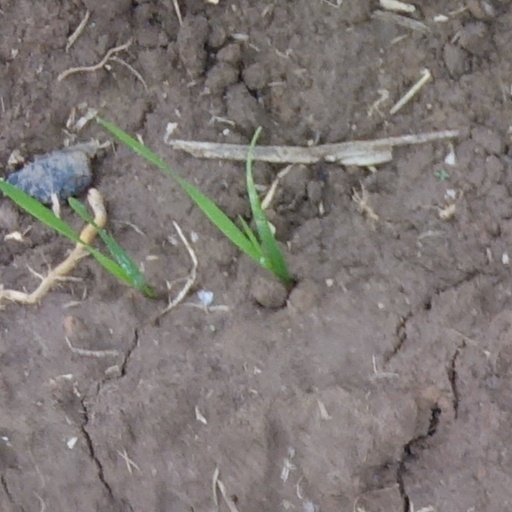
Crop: wheat